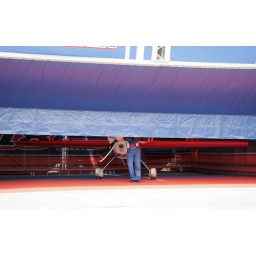
Raising the curtain on Red Bull Air Race pilot Sergey Rakhmanin as part of filming for Air Race video in Detroit.